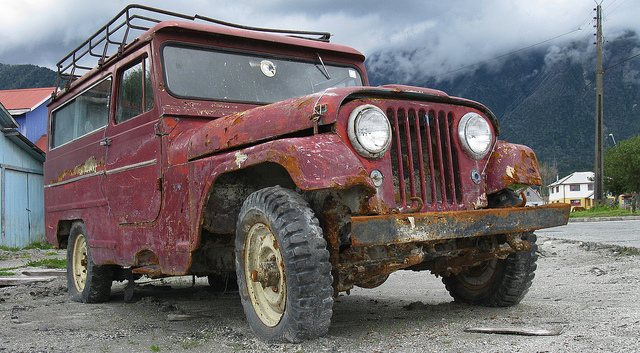
A worn and dirty red truck parked beneath clouds.

A truck parked on some dirt and mud in the mountains.